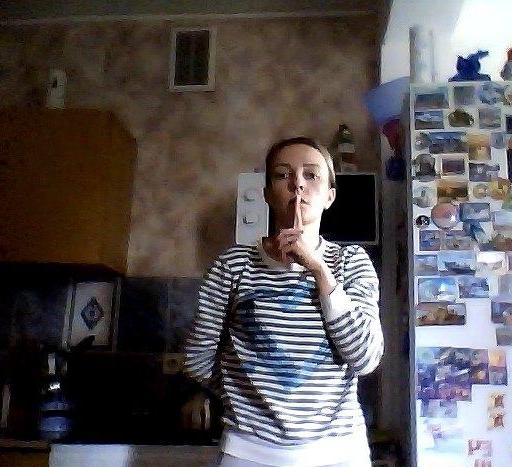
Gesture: mute